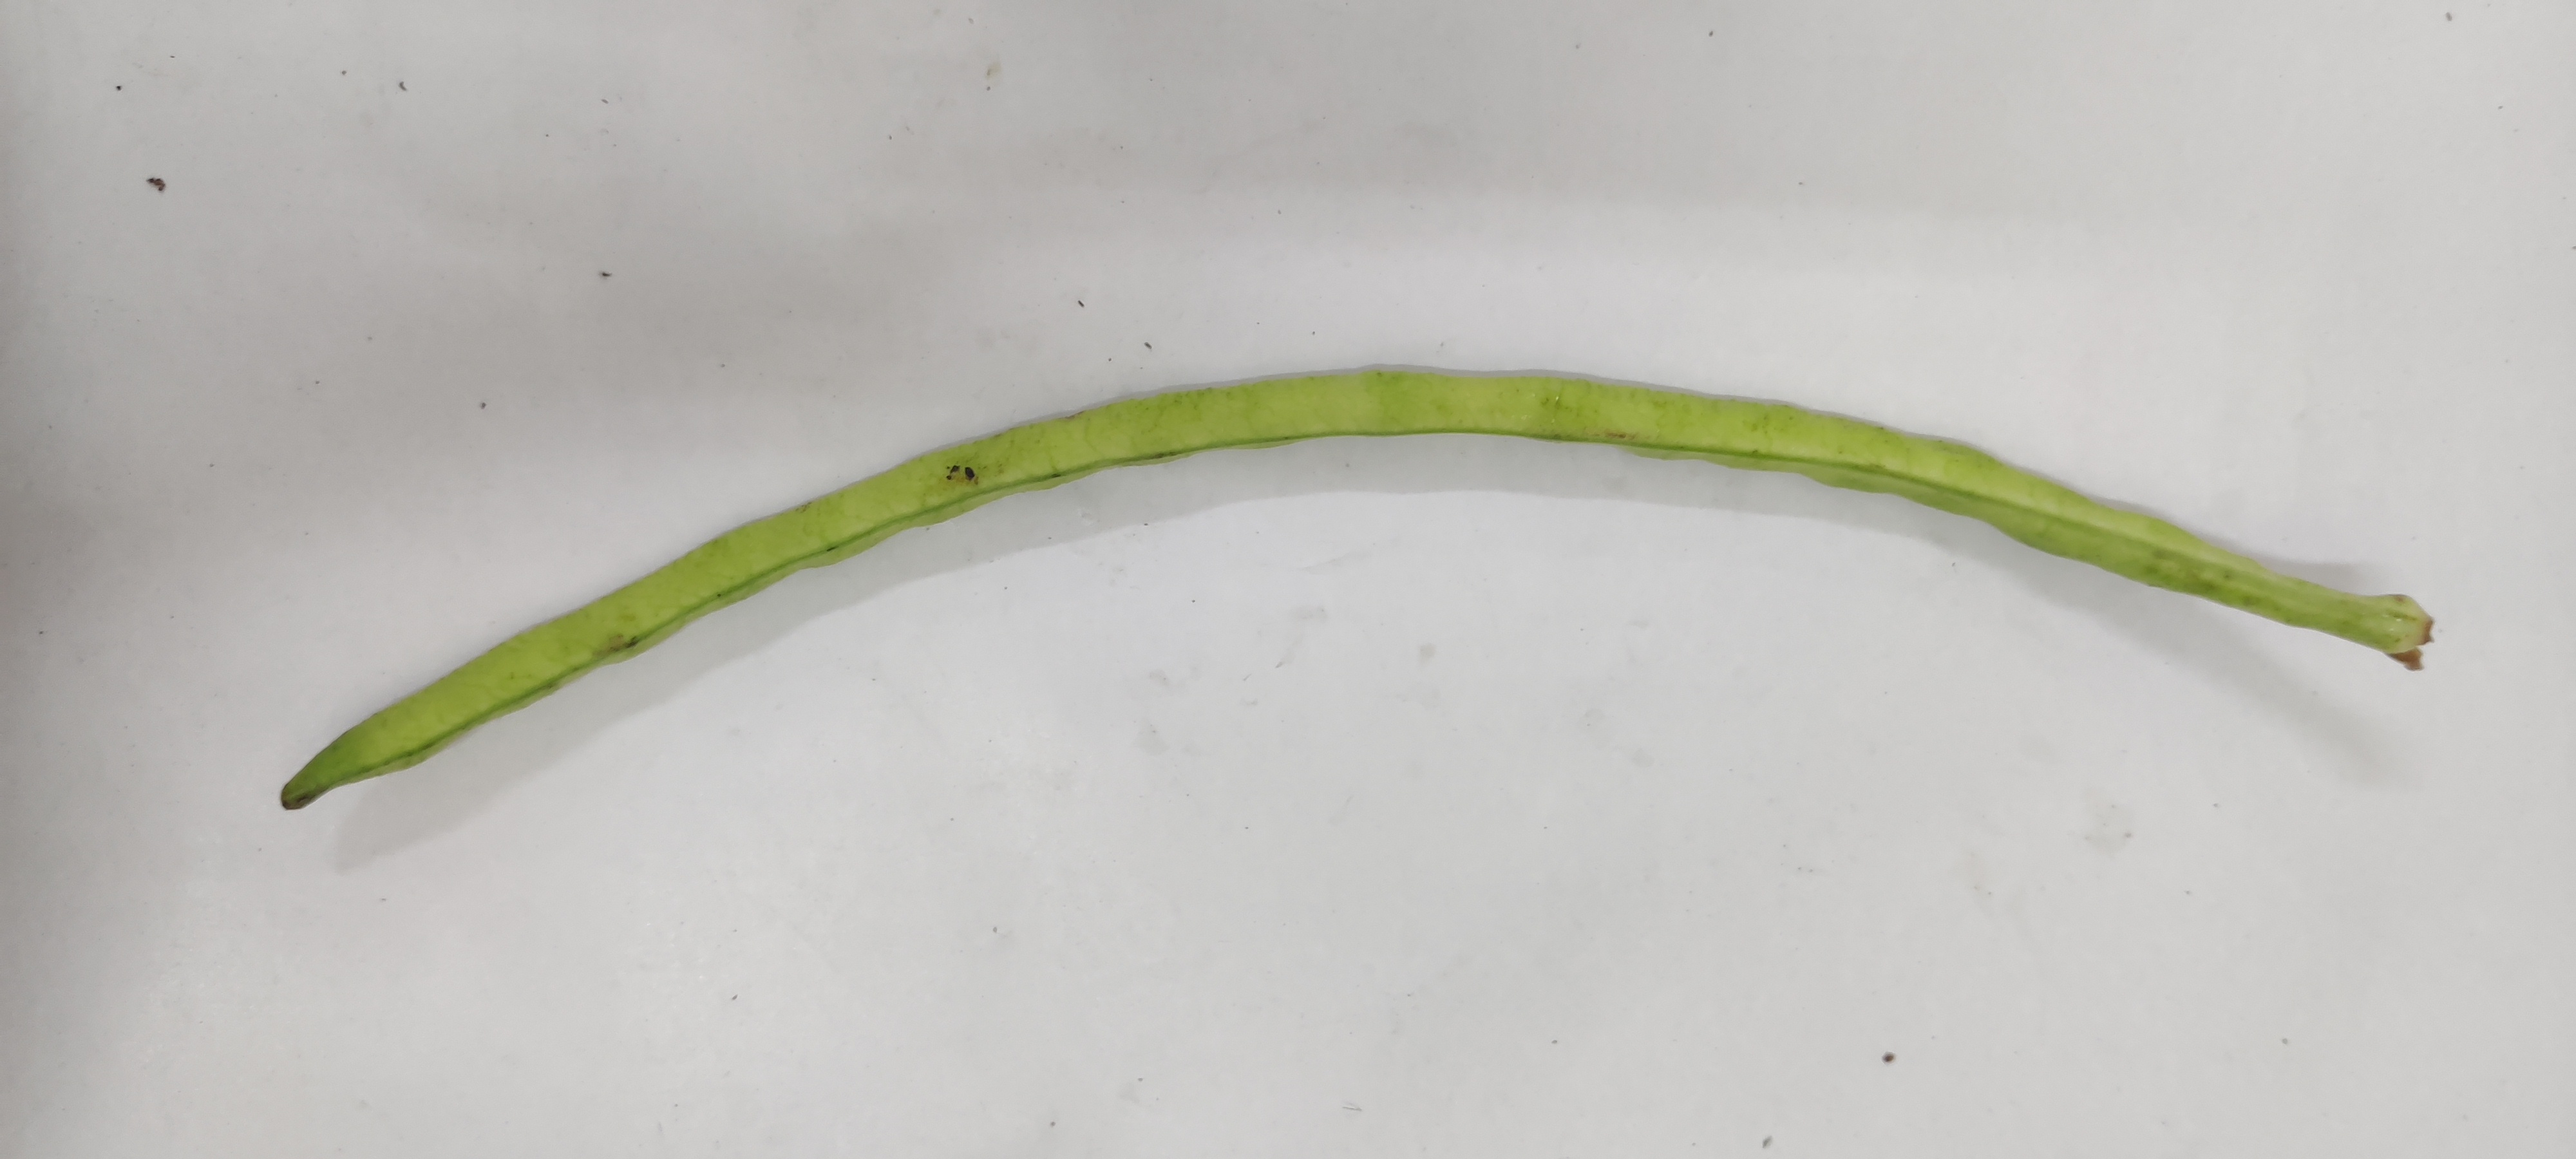
Crop: Cowpea
Condition: Fresh